John Adams (composer)

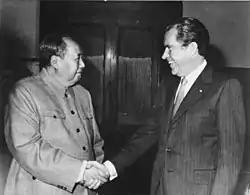
Adams' first opera, "Nixon in China", is about President Richard Nixon's 1972 visit to China.

In 1977, Adams wrote the half-hour-long solo piano piece "Phrygian Gates", which he later called "my first mature composition, my official 'opus one'", as well as its much shorter companion piece, "China Gates". The next year, he finished "Shaker Loops", a string septet based on an earlier, unsuccessful string quartet called "Wavemaker". In 1979, he finished his first orchestral work, "Common Tones in Simple Time", which the San Francisco Conservatory of Music Orchestra premiered with Adams conducting.